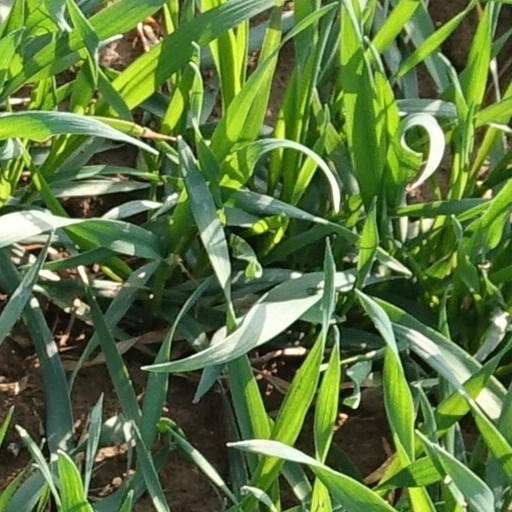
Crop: wheat